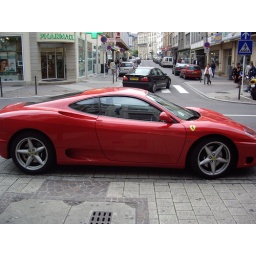
A sweet Ferrari sitting on a busy street in Luxembourg